Americanization (immigration)

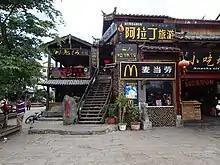
A photo of a McDonald's in Lijiang, China.

Jacob Schiff played a major role as a leader of the American Jewish community in the late 19th century. At a time of increasing demand for immigration restriction, Schiff supported and worked for Jewish Americanization. A Reform Jew, he backed the creation of the Conservative Jewish Theological Seminary of America. He took a stand favoring a modified form of Zionism, reversing his earlier opposition. Above all, Schiff believed that American Jewry could live in both the Jewish and American worlds, creating a balance that made possible an enduring American Jewish community.